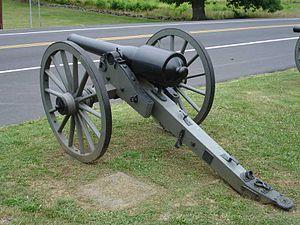
L'Artillerie de campagne durant la Guerre de Sécession couvre le domaine des pièces d'artillerie, de leurs équipements, de leur mise en œuvre et des tactiques utilisées durant la Guerre de Sécession. L'artillerie de campagne est entendue comme celle ayant pour objet de soutenir l'infanterie et la cavalerie sur le champ de bataille. Cet article ne couvre pas le domaine de l'artillerie de siège, l'artillerie statique placée dans des fortifications, ni l'artillerie côtière. Elle ne comprend pas non plus les armes de petit calibre, artillerie spécialisée, que l'on retrouvera dans les articles sur les armes de l'infanterie.